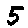
Label: 5